Julia Bruns

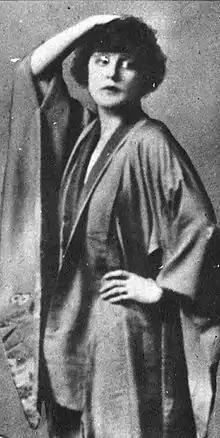
Julia Bruns, 1918

Julia Eliza Bruns (1895 – December 24, 1927) was an American stage and silent film actress and model. Bruns came to prominence for her work as a model. Her image was illustrated by artist James Montgomery Flagg in 1917. She appeared on numerous magazine covers and Sunday feature pages.